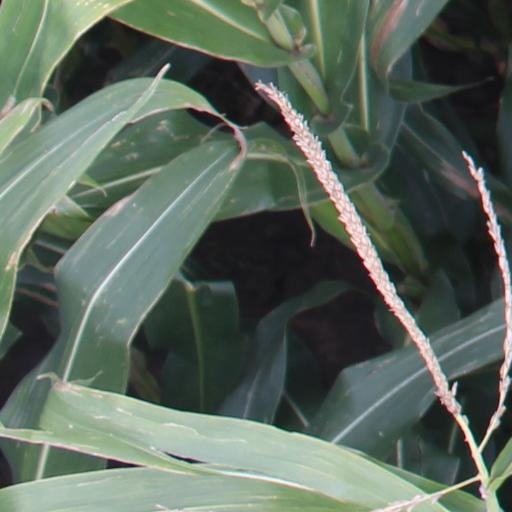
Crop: maize; corn